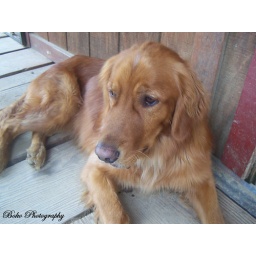
Awesome dog at the horse ranch in Hollywood